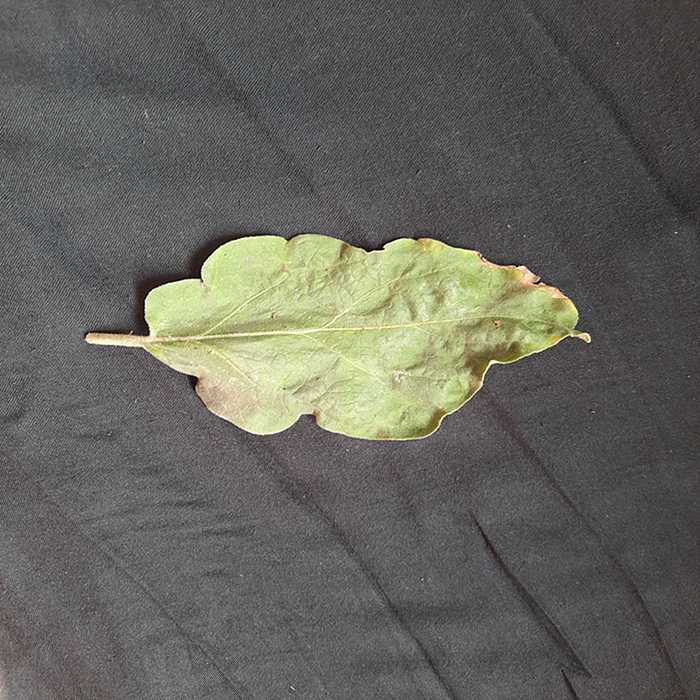
Plant: Eggplant
Label: Eggplant begomovirus